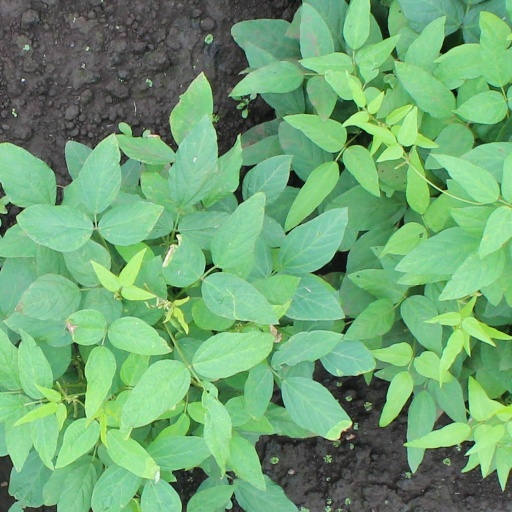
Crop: soybean